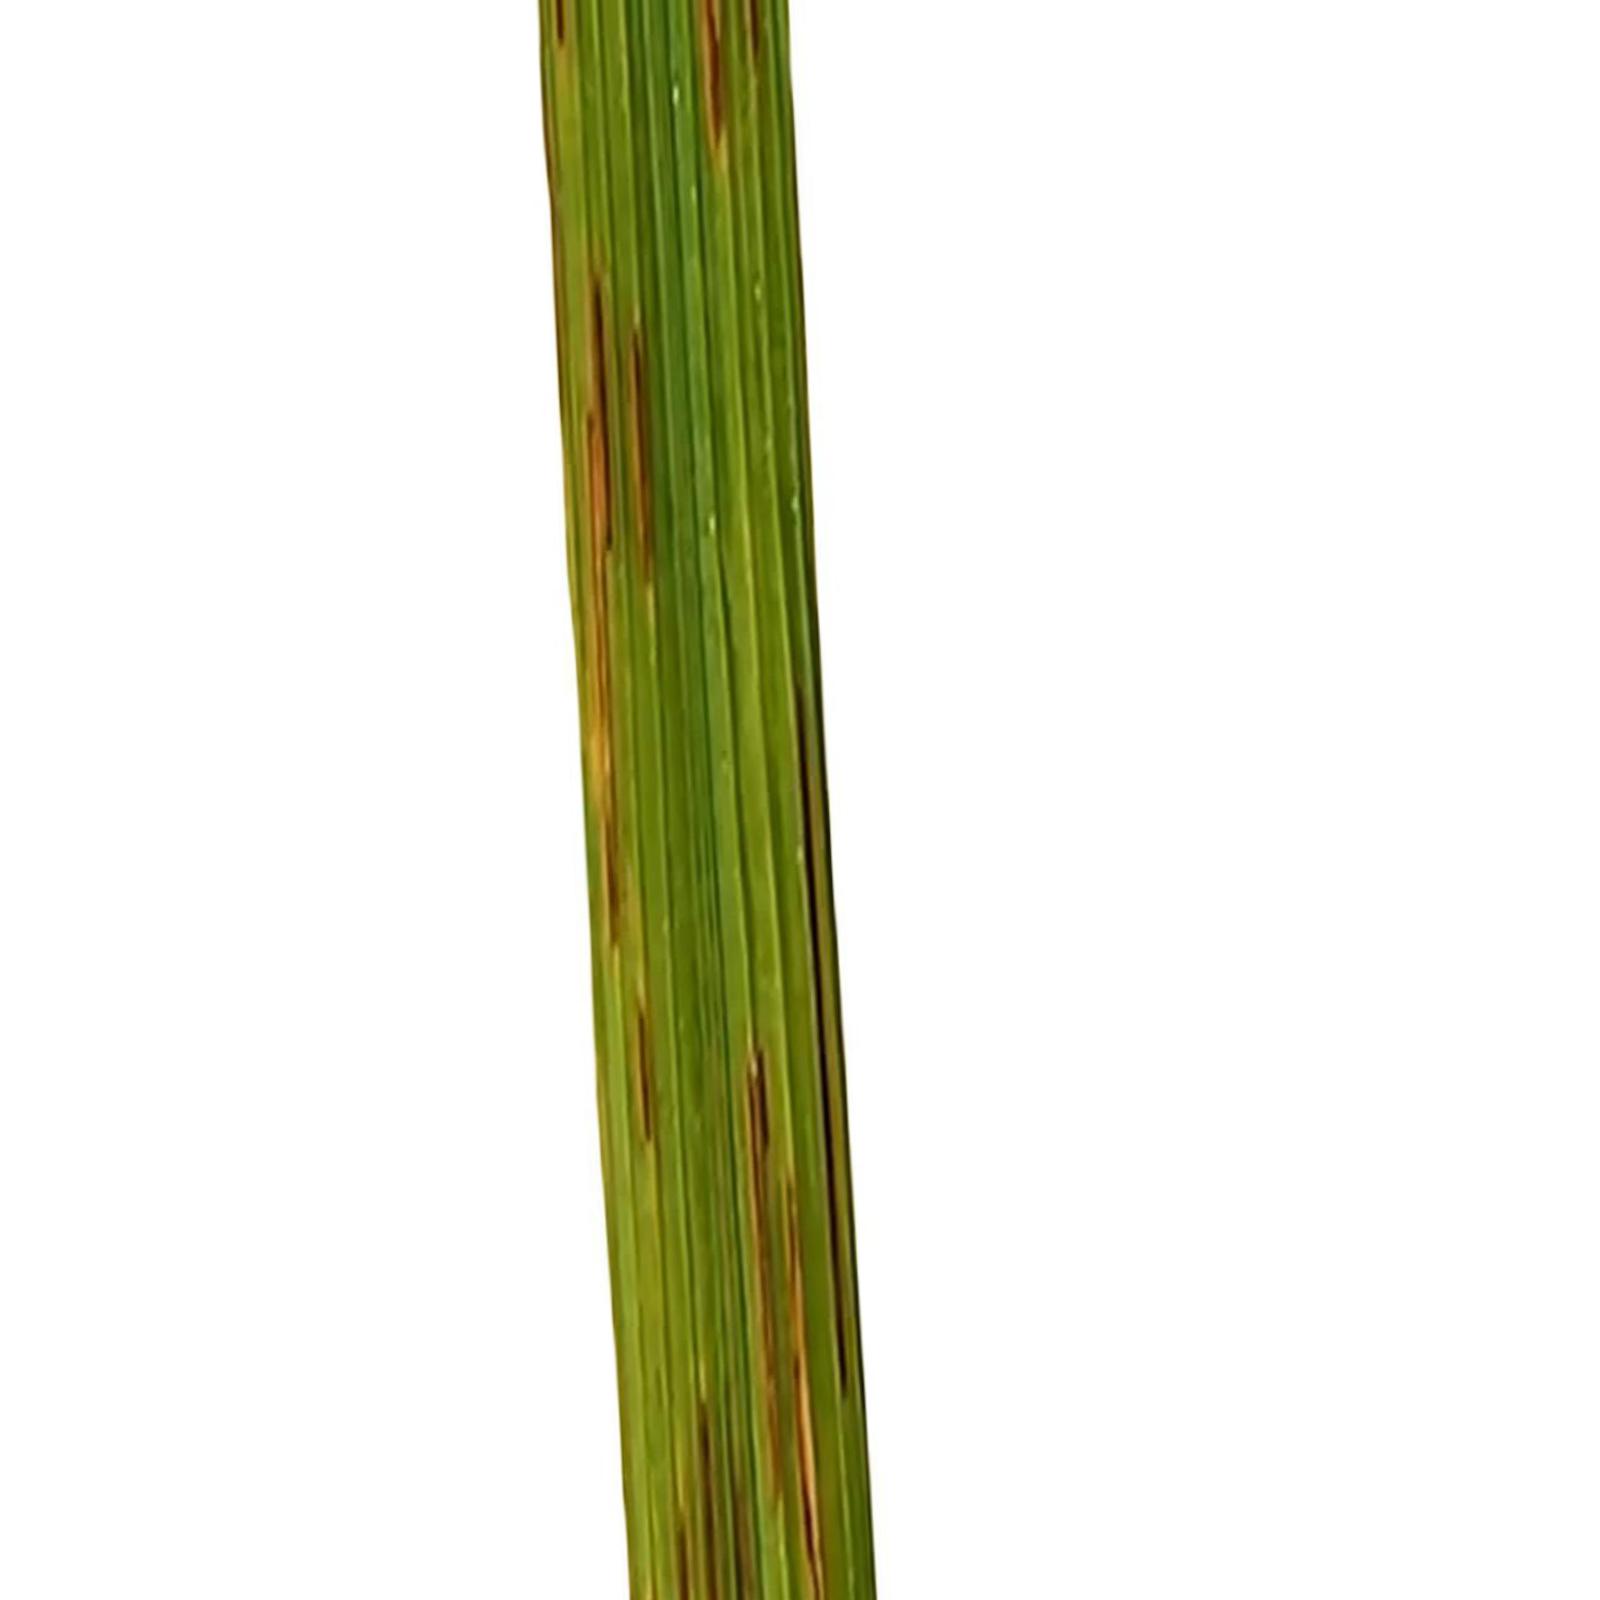
Nhãn: Bệnh Gạch Nâu ( Narrow Brown Spot )